Nessie & Me

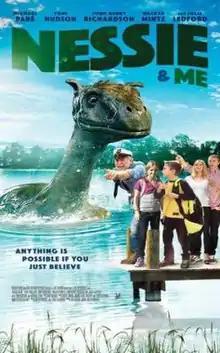
DVD poster

Nessie & Me is a 2016 American adventure comedy-drama film directed by Jim Wynorski starring John Henry Richardson, Walker Mintz, Jolie Ledford, and Michael Paré. "Nessie & Me" is in a shared universe with Wynorski's 2010 film "Monster Cruise" due to a good portion of that film's cast returning to their roles for this film.